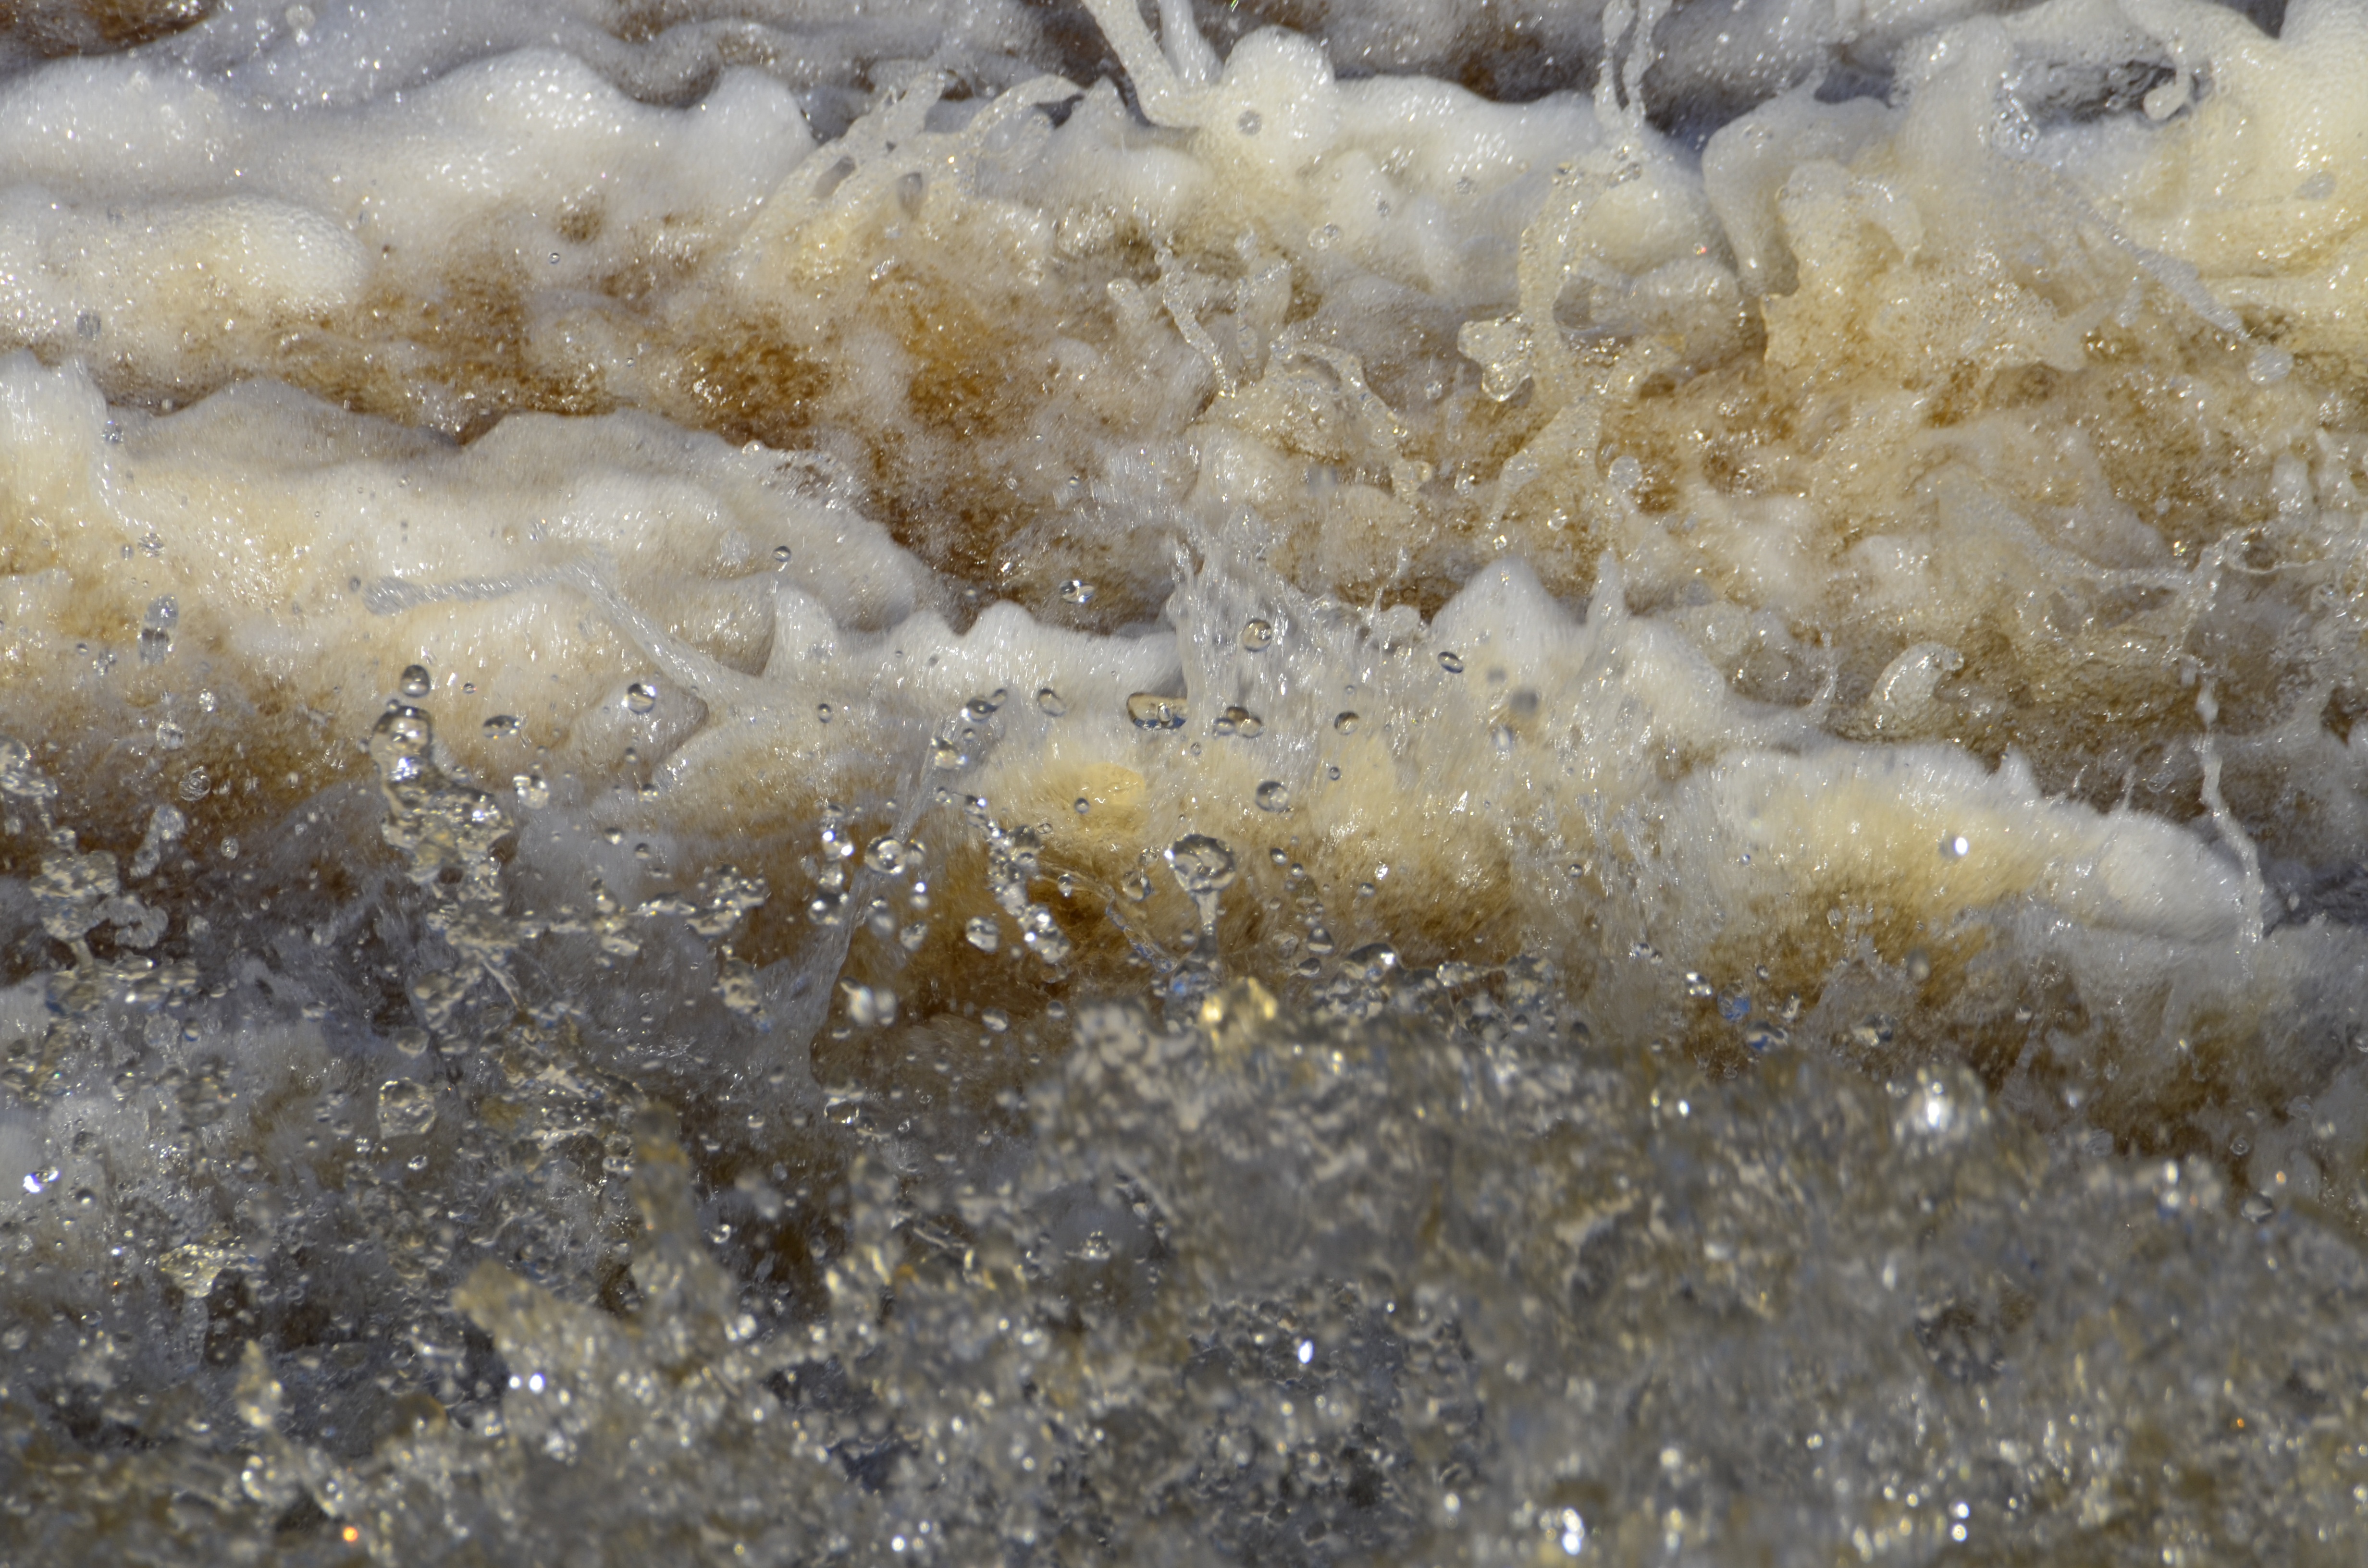
water, frost, ice, material, bubbles, fors